Okhla Sanctuary

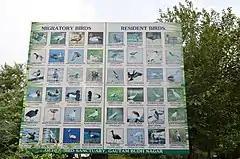
Board showing the birds found in the sanctuary

A total of 302 species have confirmed records from Okhla bird sanctuary and the areas in its immediate vicinity. An additional 27 species have been listed by Harris (2001) as probable, but unconfirmed, occurrence. In January 2011, as a part of Asian Waterbird Census 2011, a leucistic coot, known for its unusual bright white plumage, was spotted with the flock of common coots, for the first time in India. The sanctuary hosts over 400 species year round and over 100,000 migratory birds in winter months. It hosts 30% of the 1200 to 1300 bird species recorded in the Indian sub-continent.